Art Donovan

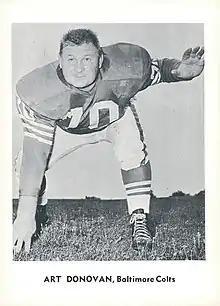
Donovan in an official team photo.

In each of his first three seasons, Donovan played for a team that went out of business. He started out with the first Baltimore Colts, which folded after his rookie season in 1950. Players formerly on the Colts roster were dispersed throughout the league via the 1951 NFL draft, with Donovan redrafted by the Cleveland Browns with the last pick of the fourth round in January.